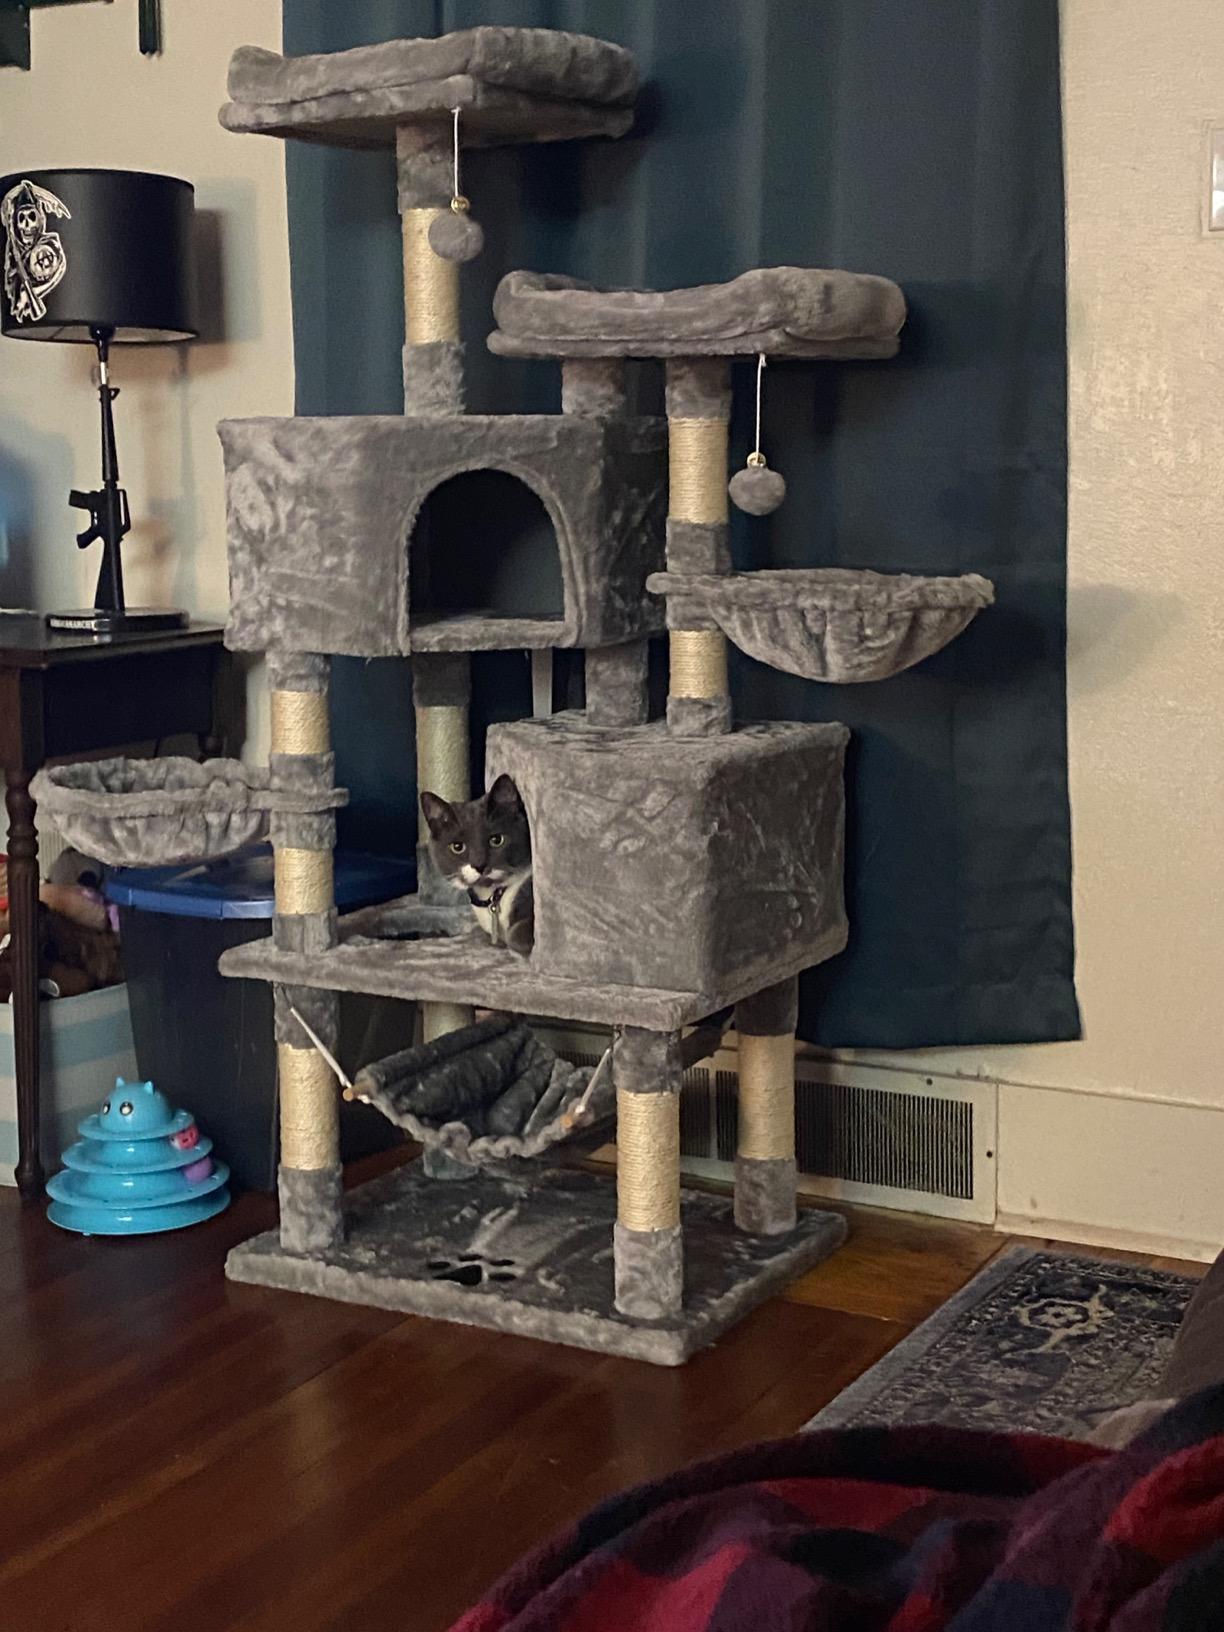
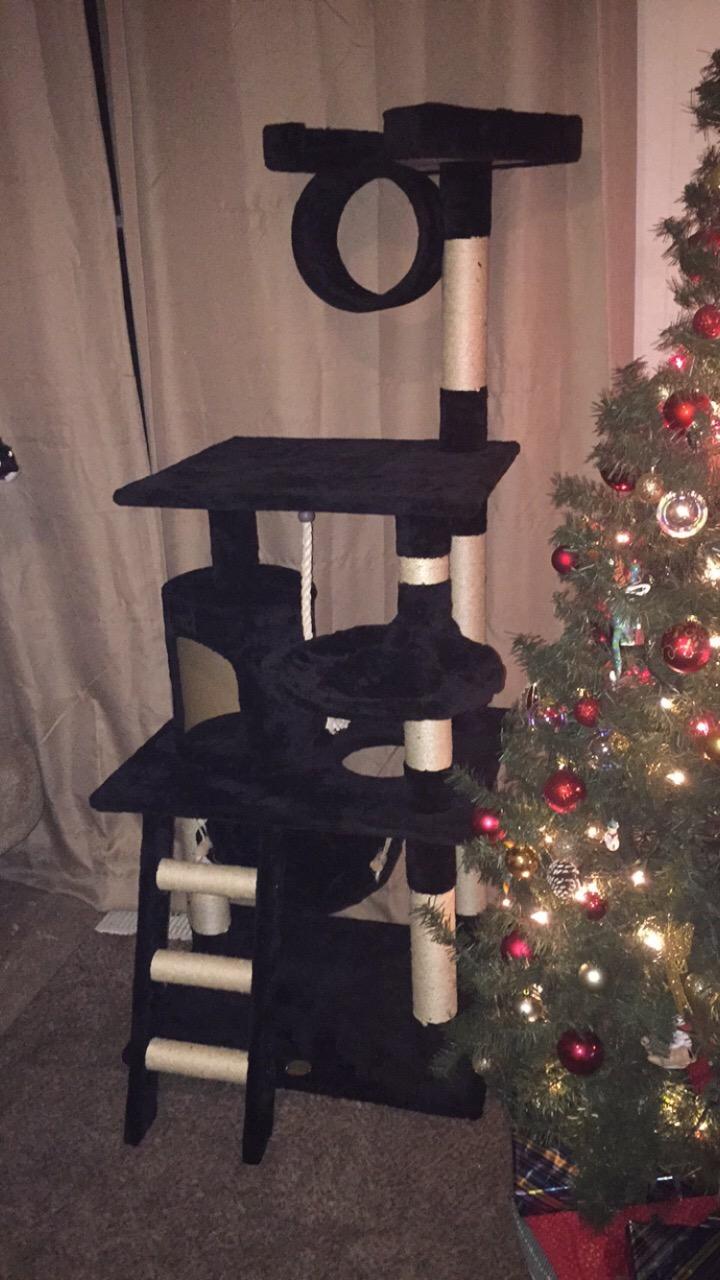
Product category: items_cat tree
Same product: no